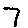
Label: 7